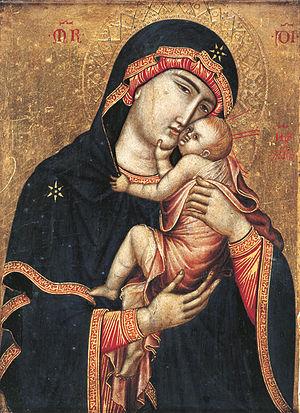
La Vierge dans une église est un tableau à l'huile sur panneau de bois de chêne de petites dimensions, attribué au peintre primitif flamand Jan van Eyck. Il est conservé à la Gemäldegalerie. Probablement exécuté entre 1438 et 1440, il représente la Vierge Marie tenant dans ses bras l'Enfant Jésus dans la nef d'une église.